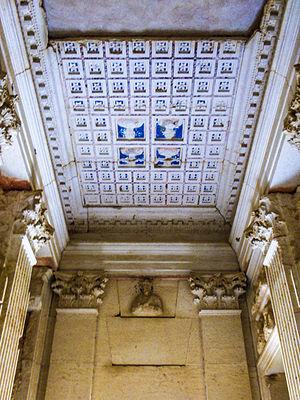
La Tour d'Elahbel est une tour funéraire de quatre étages en grès située près de l'ancienne cité de Palmyre en Syrie. La tour est l'une des constructions situées à l'extérieur des murs de Palmyre, dans zone appelée la Vallée des tombeaux. Cette tour est particulièrement importante dans l'histoire du textile. En effet, des fragments d'anciens fils de soie chinoise, datés du Iᵉʳ siècle, sont découverts dans des tombes de la tour.
À partir de 2014, l'État islamique procède à la destruction organisée et au vol d'objets appartenant au patrimoine culturel des territoires qu'il contrôle en Irak, en Syrie et en Libye. L'organisation terroriste a notamment ciblé des sites religieux ainsi que des sites archéologiques et antiques. La plupart des destructions sont réalisées à l'aide d'engins explosifs, à la masse ou au bulldozer.